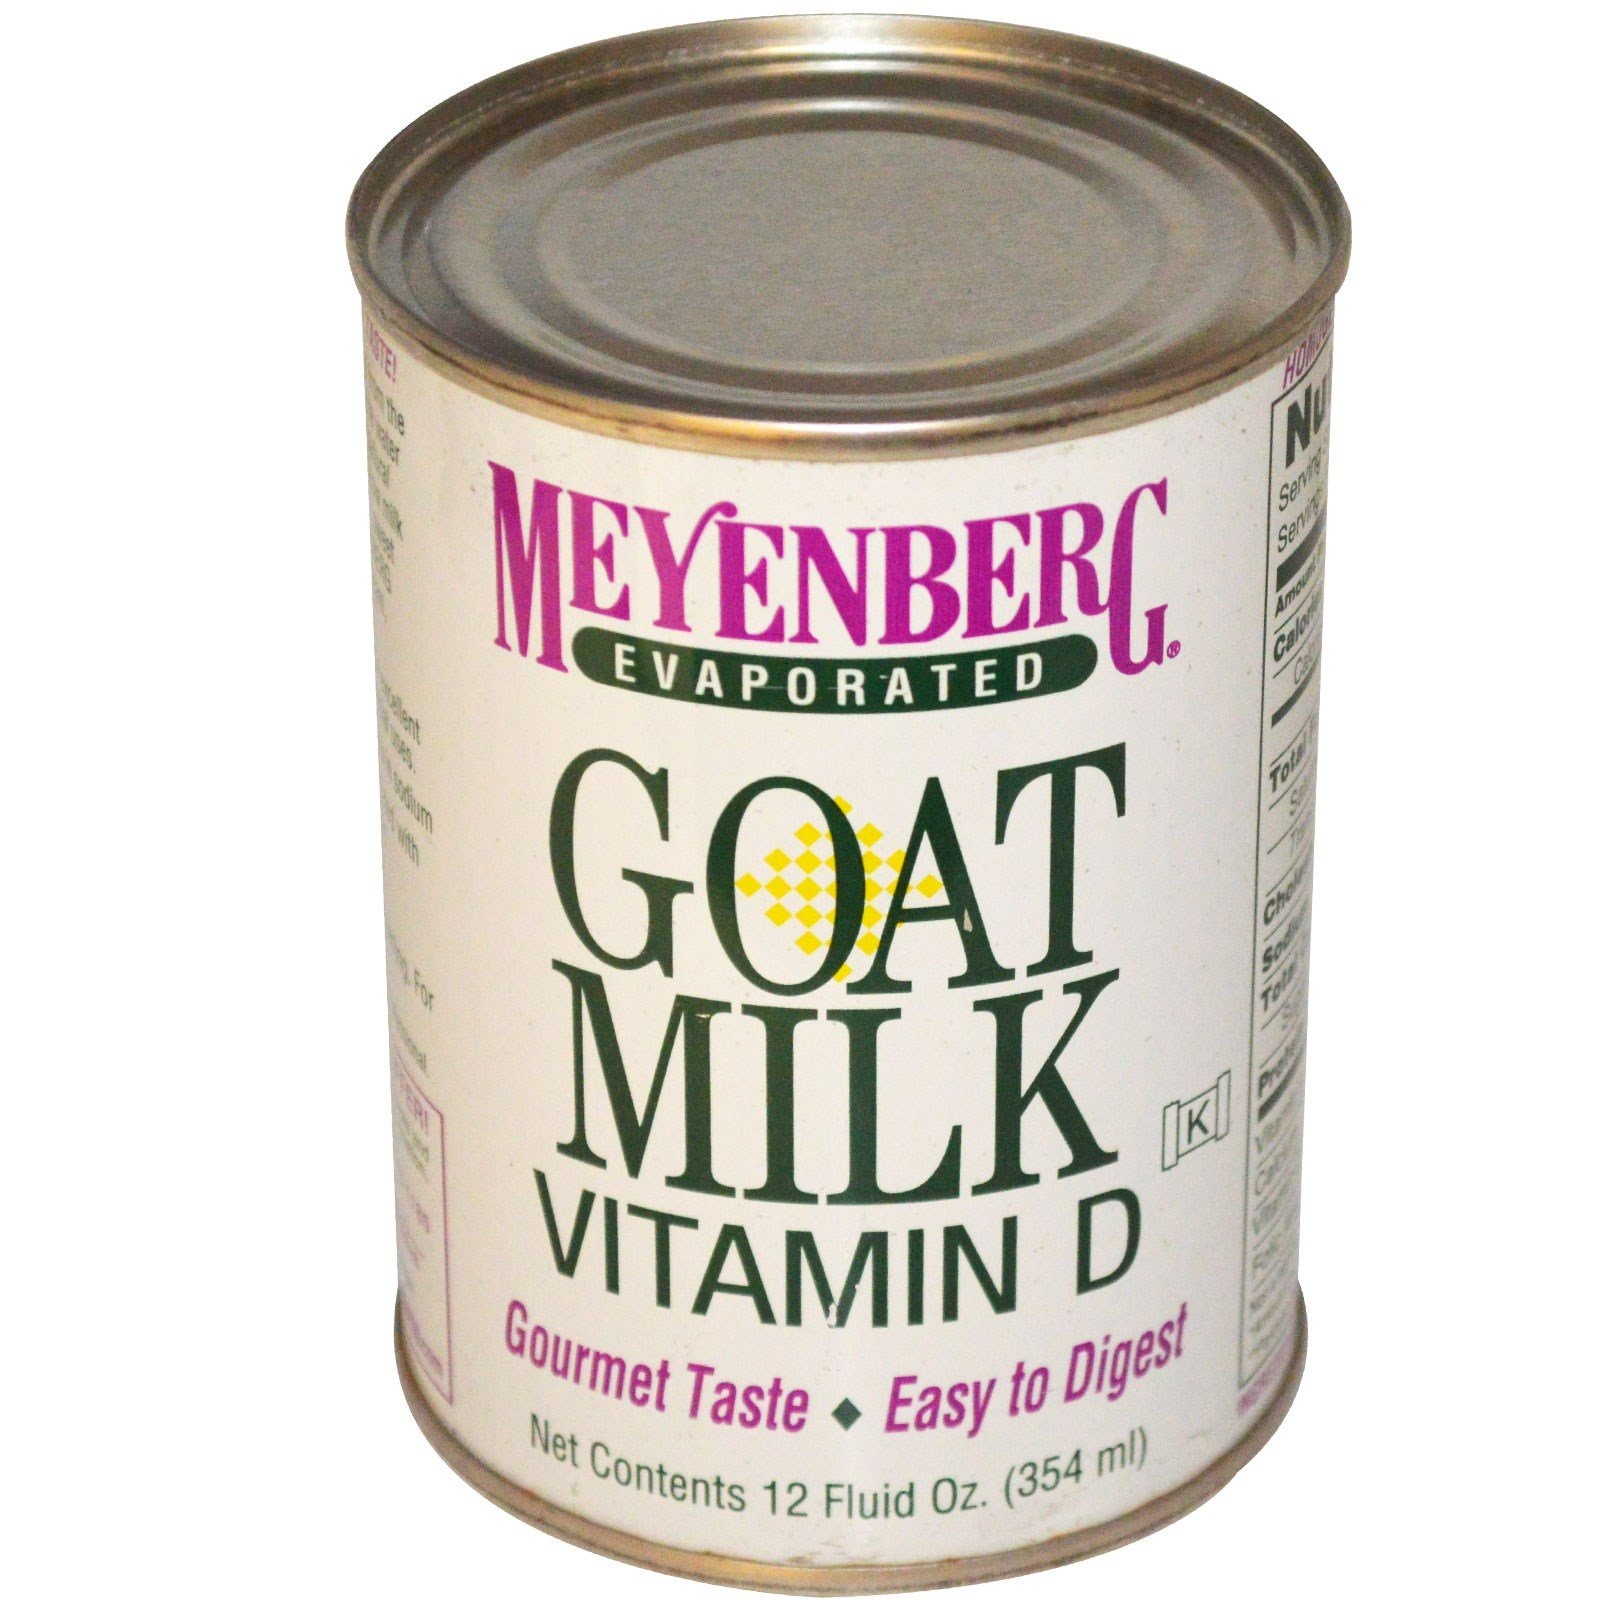
Item Name: Meyenberg Evaporated Goat Milk, Vitamin D, 12 FL OZ
Product Description: Grocery
Value: 12.0
Unit: Fl Oz

Price: 3.98